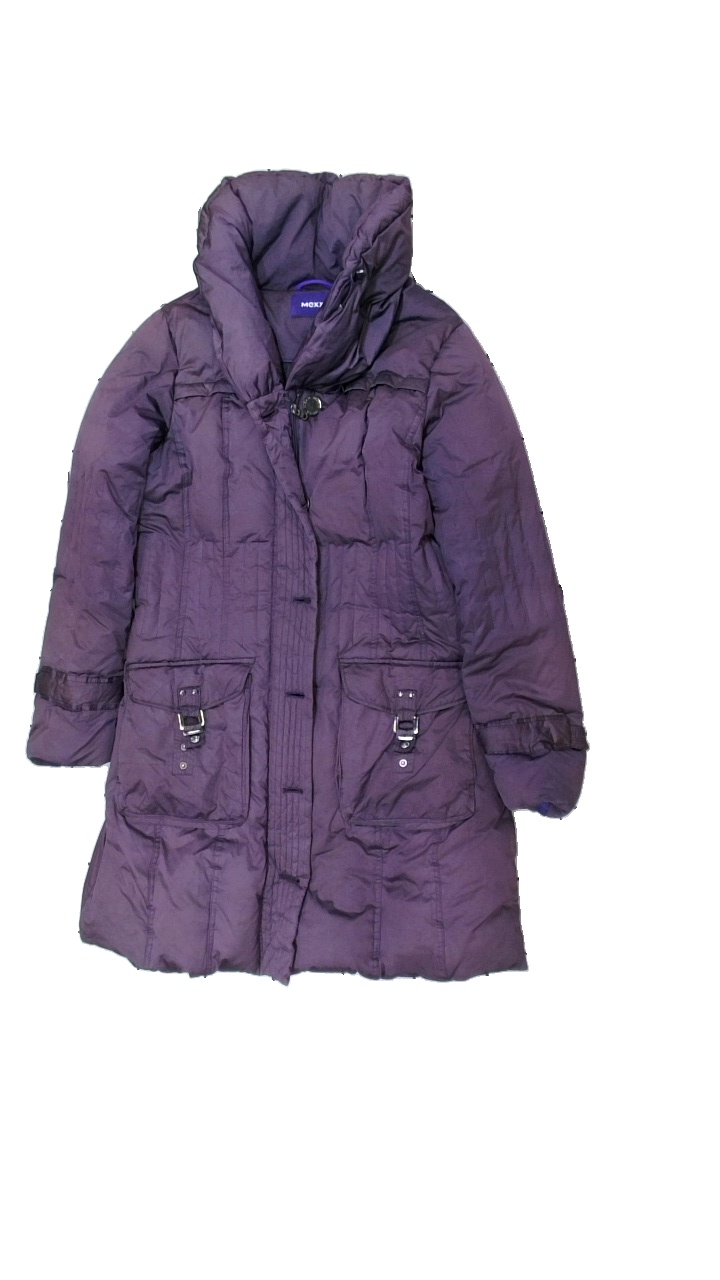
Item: Jacket (Ladies)
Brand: Mexx
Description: lång puffig  jacka med stora knappar
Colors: Purple
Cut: Turtle neck
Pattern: Logo print
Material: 73% polyester 27% nylon
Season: All
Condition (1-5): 3
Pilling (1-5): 5
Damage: vågig dragkedja
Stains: Major
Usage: Export
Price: <50